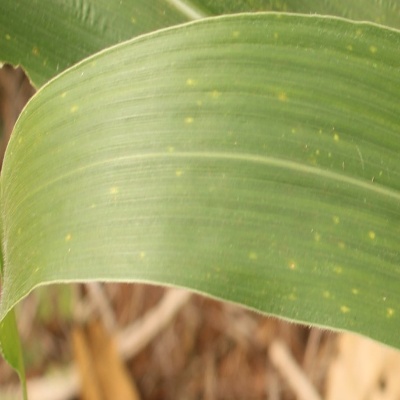
Crop: Maize
Condition: streak virus